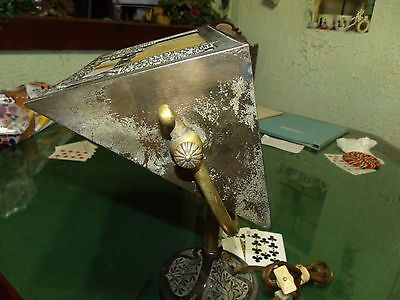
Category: lamp